Answer in natural language. How many Paintings are visible in the scene? Choose between the following options: 3, 4, 2, 5 or 1
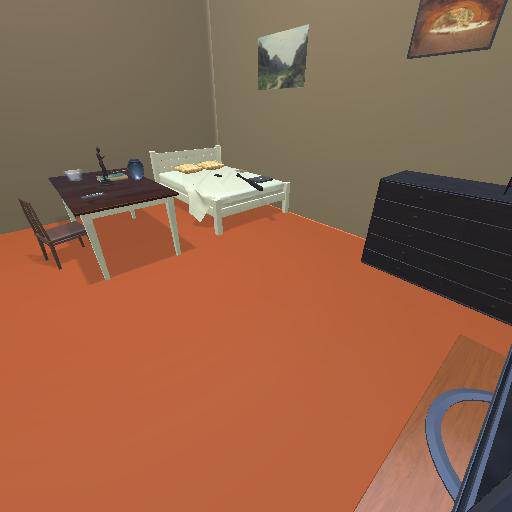
<answer>2</answer>